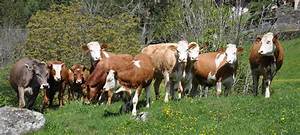
Label: mucca